Berkeley Art Museum and Pacific Film Archive

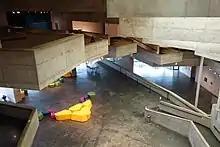
Interior of the former (seismically unsafe) Berkeley Art Museum and Pacific Film Archive building designed by Mario Ciampi.

Past curators on the staff of the museum include David A. Ross, Mark Rosenthal, Constance Lewallen, Lucinda Barnes, Michael Auping, and Apsara DiQuinzio.